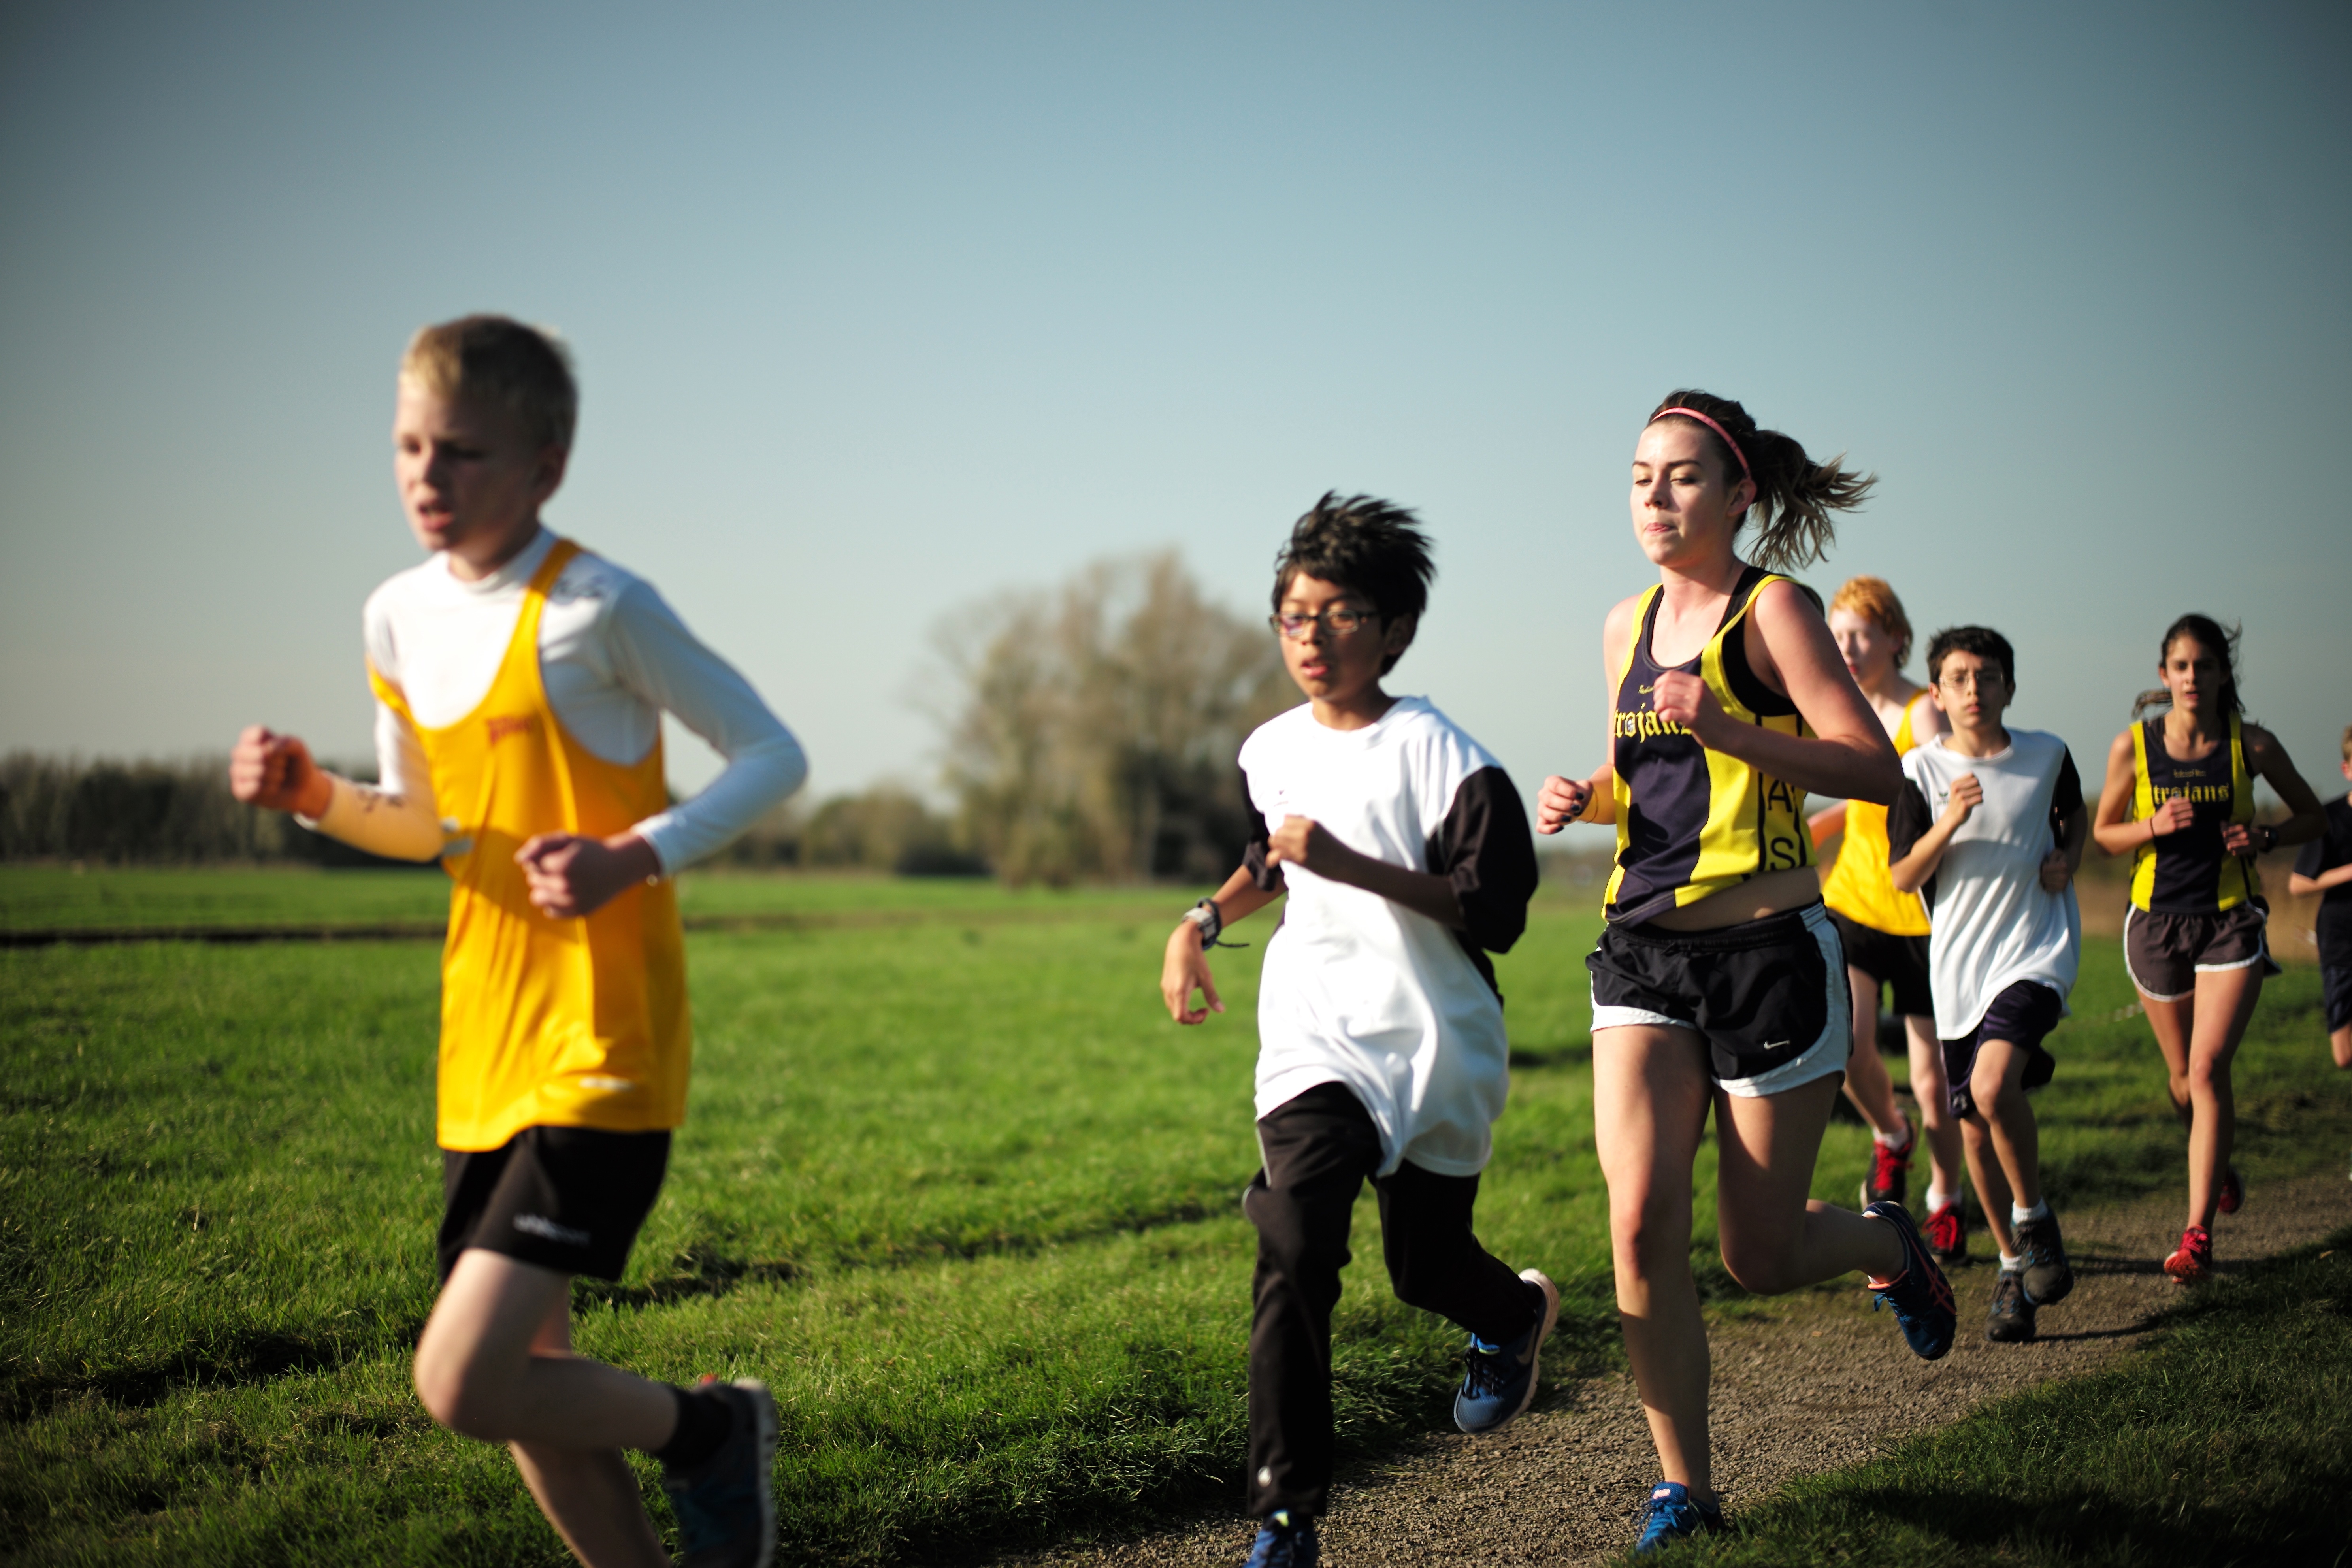
person, girl, sport, lake, boy, running, run, recreation, europe, high, jogging, runner, ash, crosscountry, race, competition, holland, netherlands, m, team, sports, school, runners, endurance, junior, leica, 240, varsity, athletics, meet, xc, valkenburg, physical exercise, outdoor recreation, human action, ultramarathon, cross country running